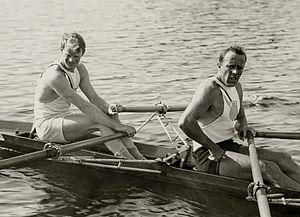
Charles McIlvaine est un rameur d'aviron américain.
Paul Vincent Costello est un rameur américain né le 27 décembre 1894 à Philadelphie et mort le 17 avril 1986 dans cette même ville, qui s'est illustré dans les années 1920 en deux de couple en remportant la médaille d'or dans cette catégorie durant trois olympiades successives. Il a également obtenu des titres nationaux en skiff.